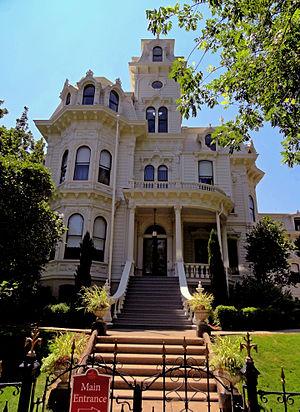
Le gouverneur de Californie est le chef de la branche exécutive du gouvernement de l'État américain de Californie, dont les responsabilités incluent le fait de faire un discours sur l'« état de l'État » devant la législature d'État de la Californie, soumettre le budget, et assurer l'exécution des lois de l'État. Le poste est créé en 1849 pour le « territoire », avant que la Californie ne devienne un État des États-Unis.